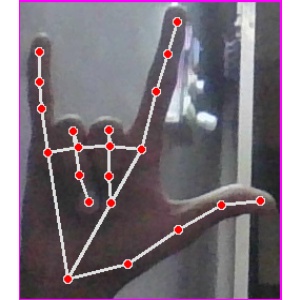
अक्षर: व